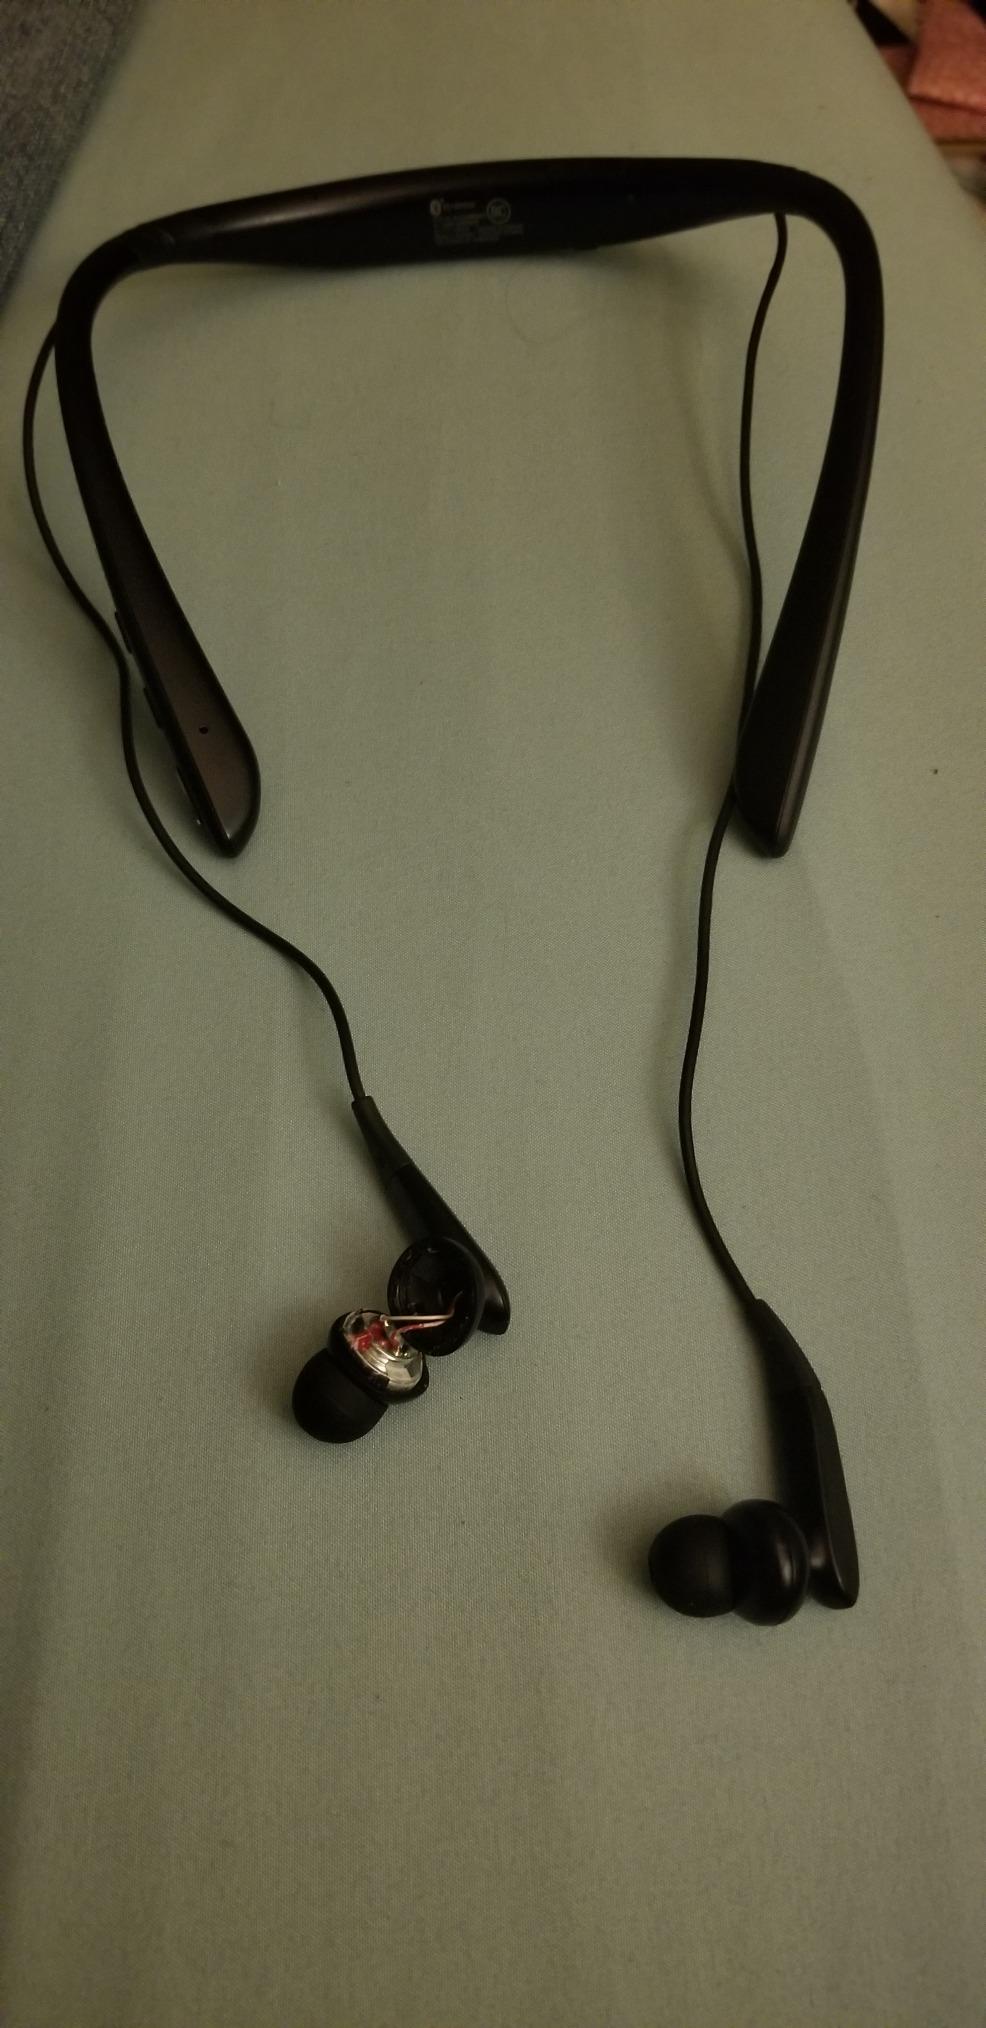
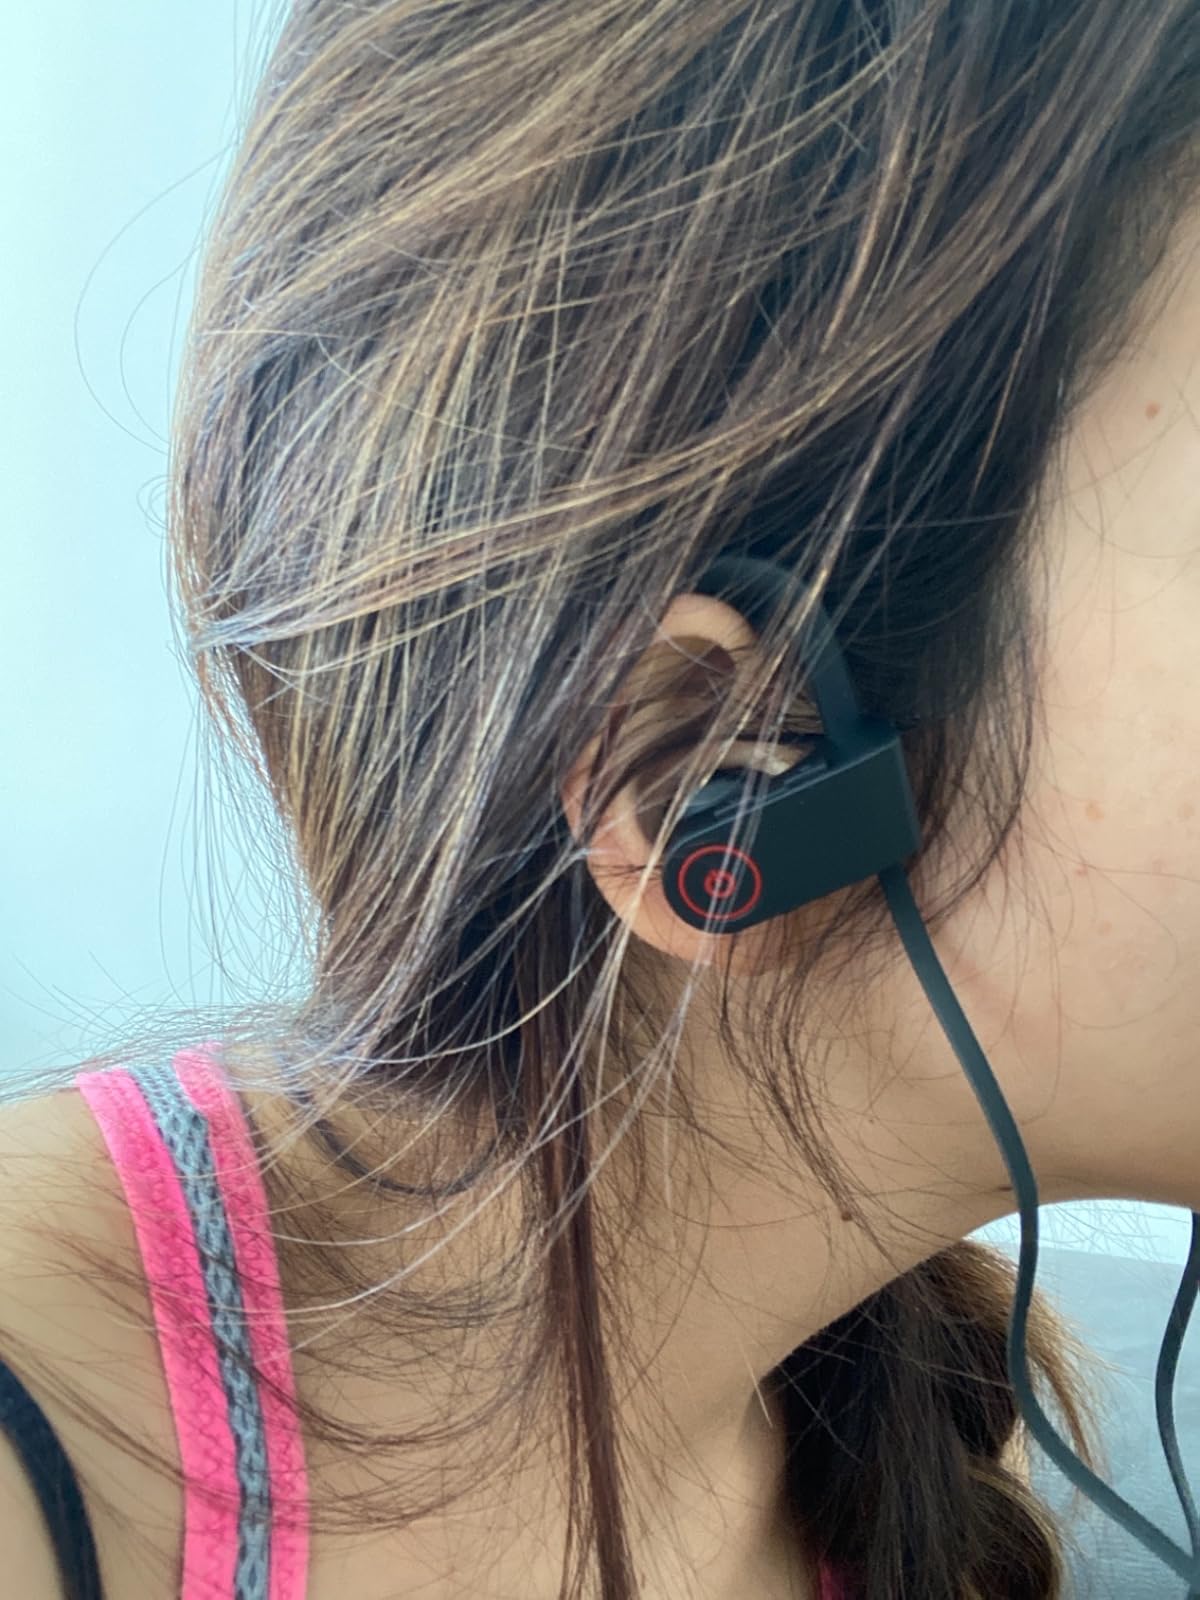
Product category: headphones
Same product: no